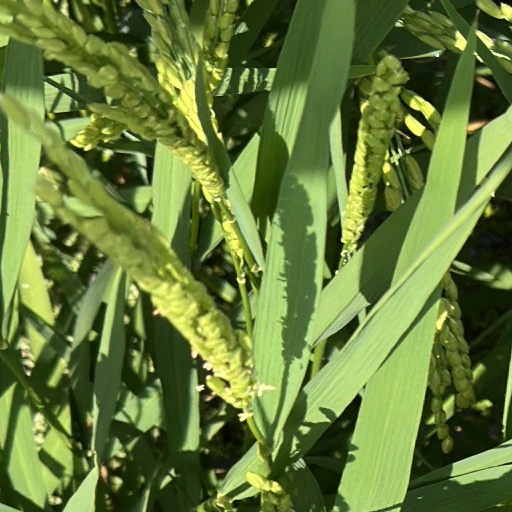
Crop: rice